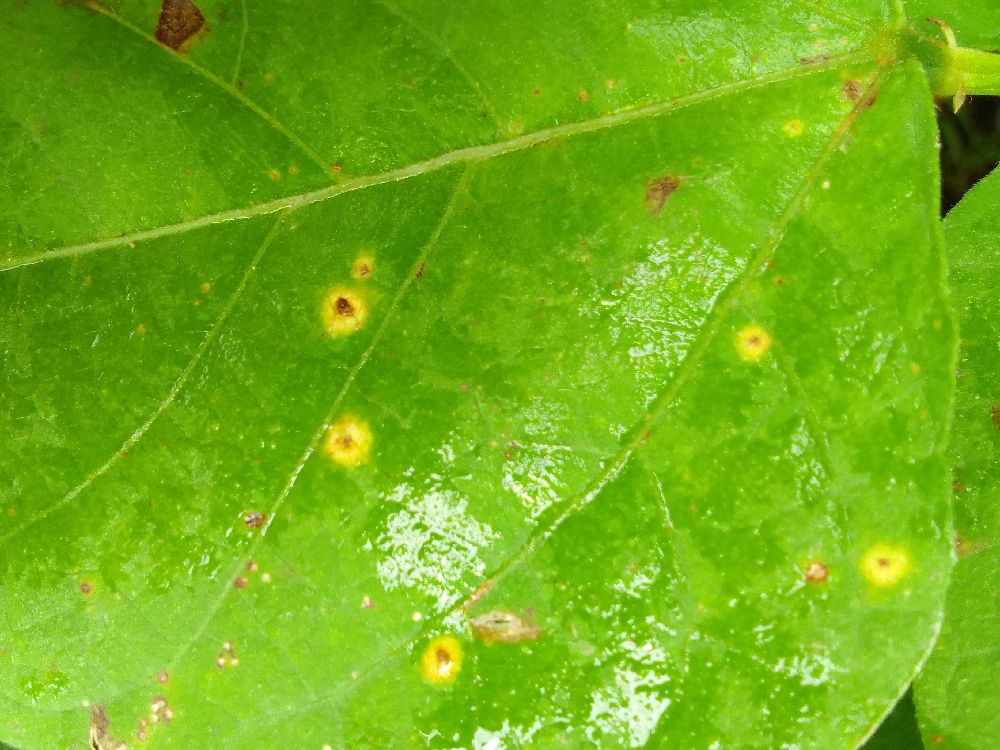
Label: rust